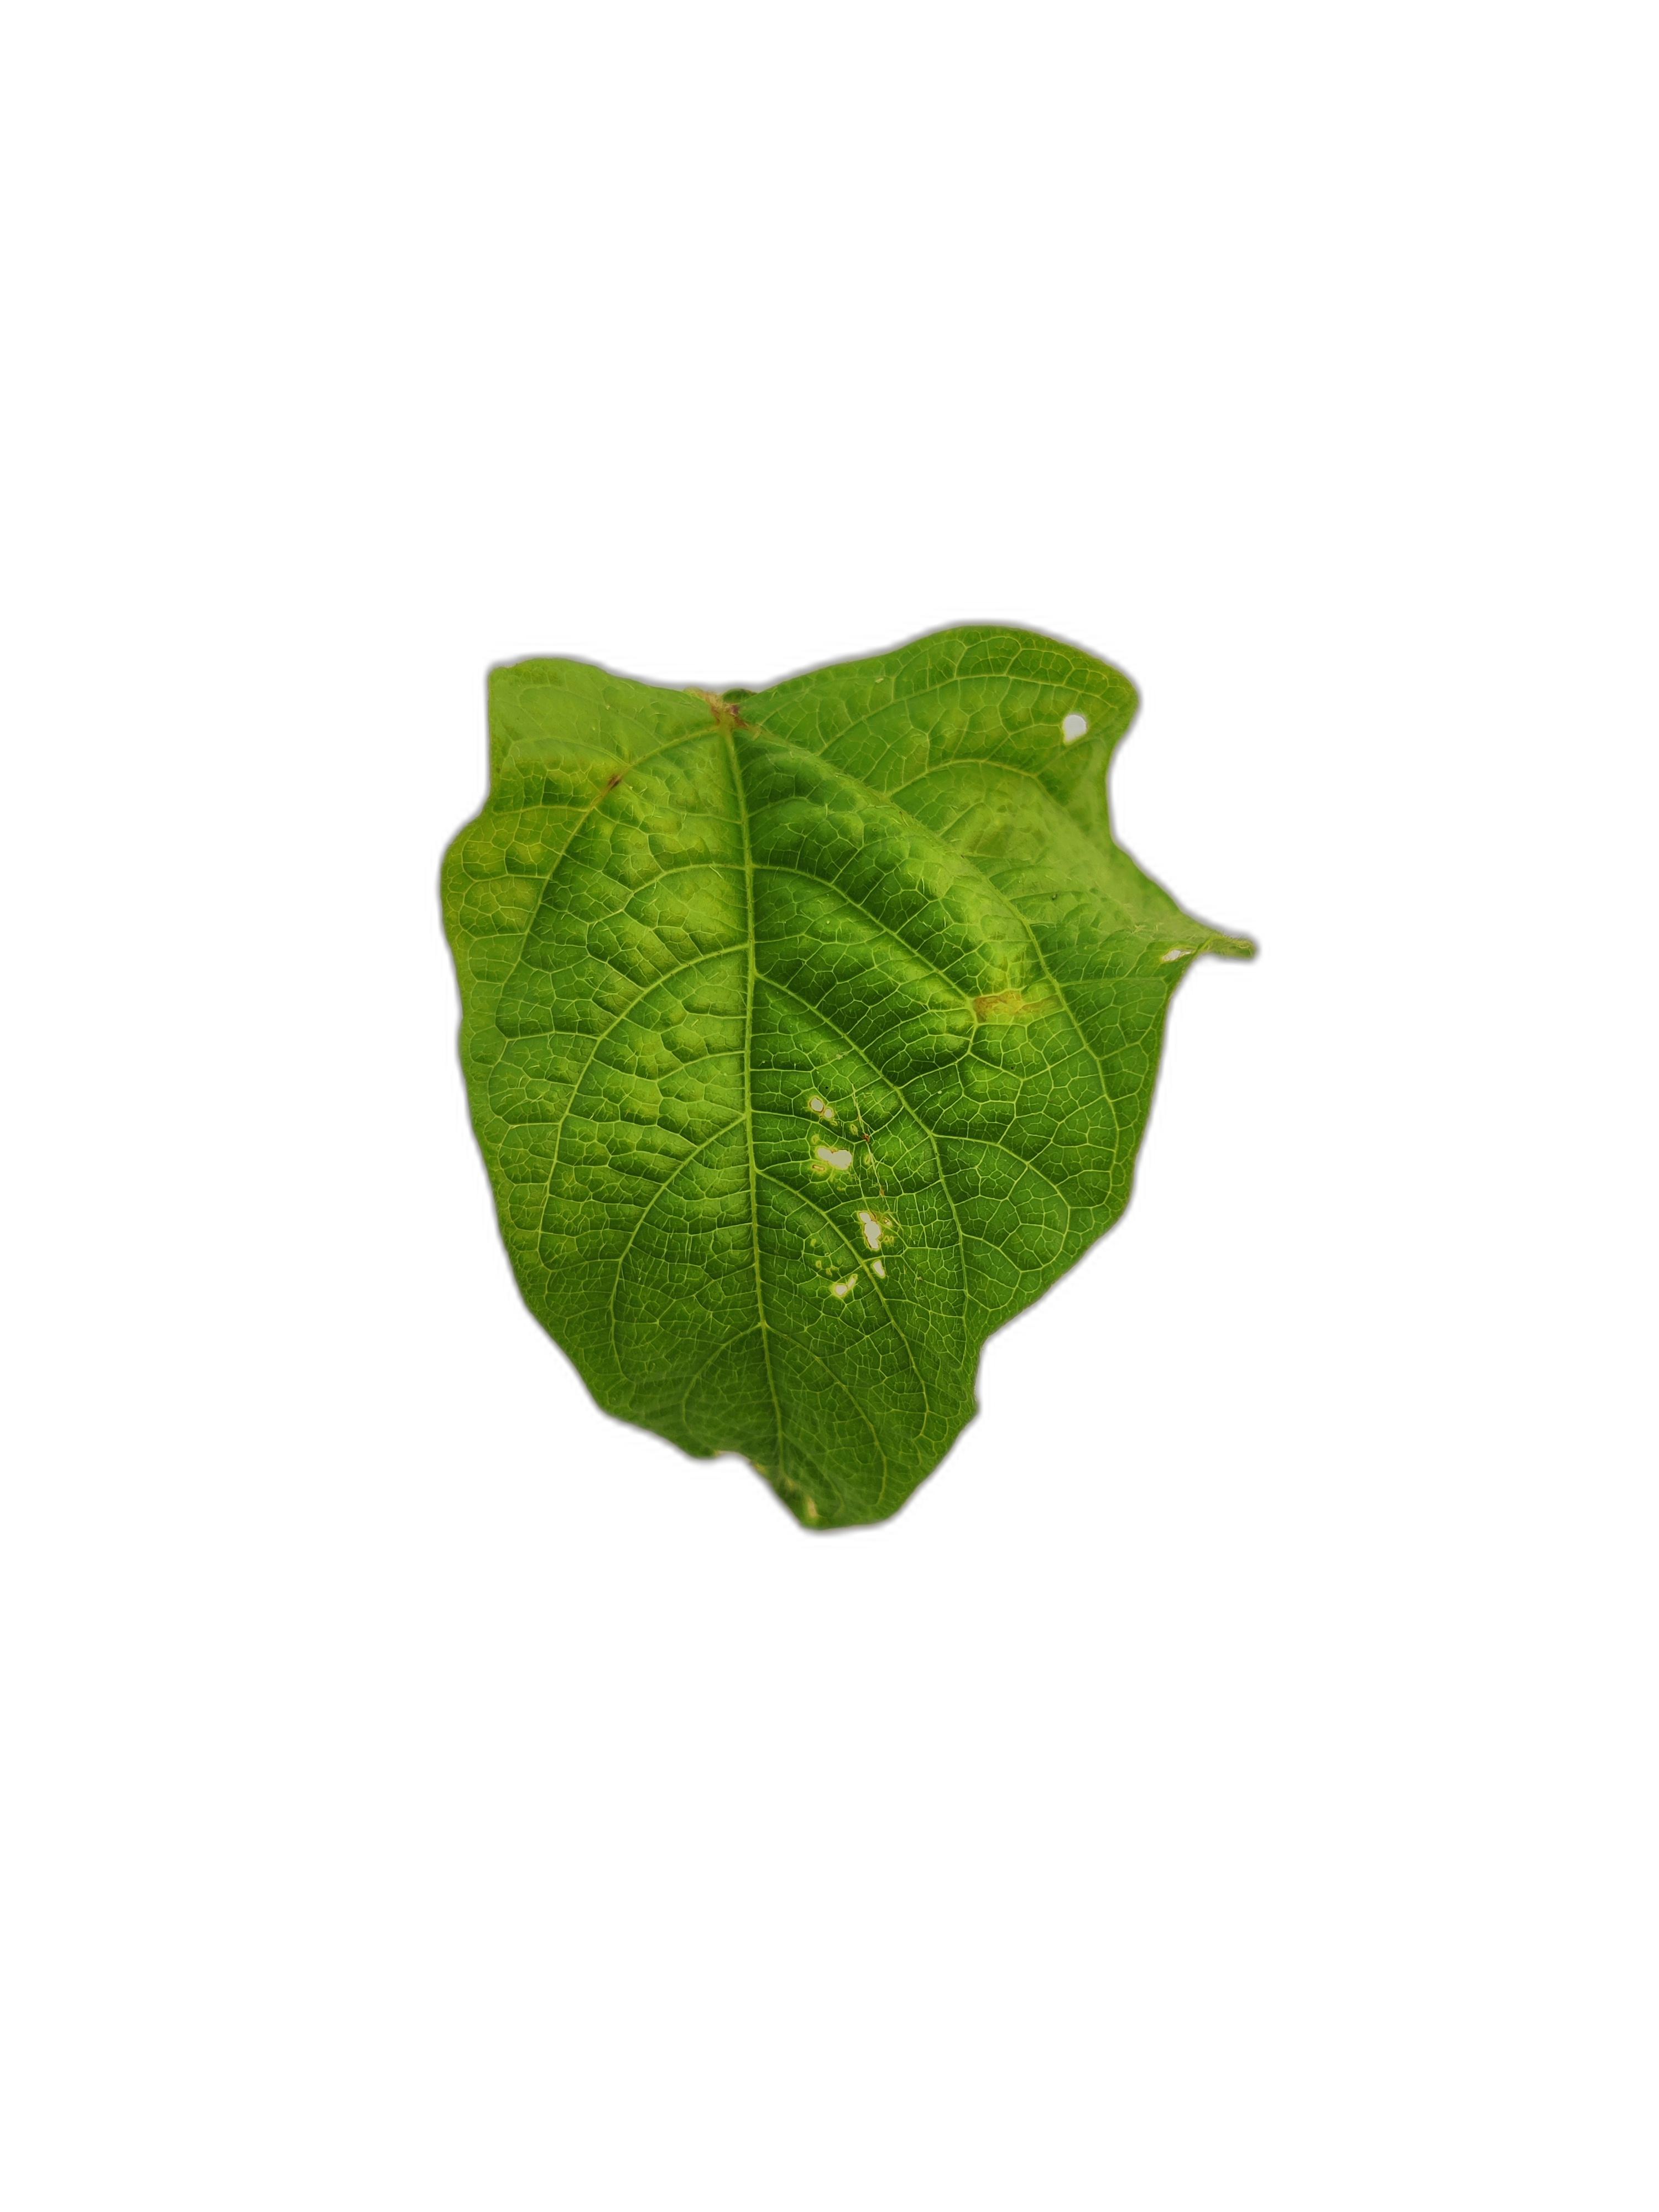
Label: Leaf Crinkle